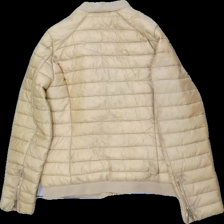
View: back
Type: Jacket
Category: Ladies
Brand: Amisu (New Yorker)
Colors: Beige, Grey
Material: 74% polyester 26% nylon
Pattern: Other
Cut: V-collar
Size: 40
Season: All
Stains: Minor
Damage: smuts fläckar och vågig dragkedja
Damage location: middle center
Damage 2: smutsigt på ärmslut
Damage 2 location: middle right
Damage 3: smutsigt på ärmslut
Damage 3 location: middle left
Price range: <50
Recommended usage: Export
Description: puffig jacka med ribbad krage, fickor och silvriga dragkedjor